1913 in Italy

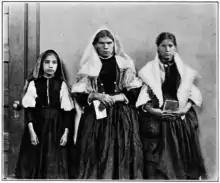
Italian immigrant women at Ellis Island. In 1913 872,598 Italians left the country of which 376,776 migrated to the United States.

The First Balkan War (October 1912 – May 1913) of the Balkan League (Bulgaria, Serbia, Greece and Montenegro) against the Ottoman Empire. As a result of the war, the allies captured and partitioned almost all remaining European territories of the Ottoman Empire. Ensuing events also led to the creation of an independent Albanian state. Despite its success, Bulgaria was dissatisfied over the division of the spoils in Macedonia, which provoked the start of the Second Balkan War (June–August 1913).
After the withdrawal of the Ottoman army from Libya after the Italo-Turkish War the Italians could easily extend their occupation of the country, seizing East Tripolitania, Ghadames, the Djebel and Fezzan with Murzuk during 1913.